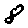
Label: 8